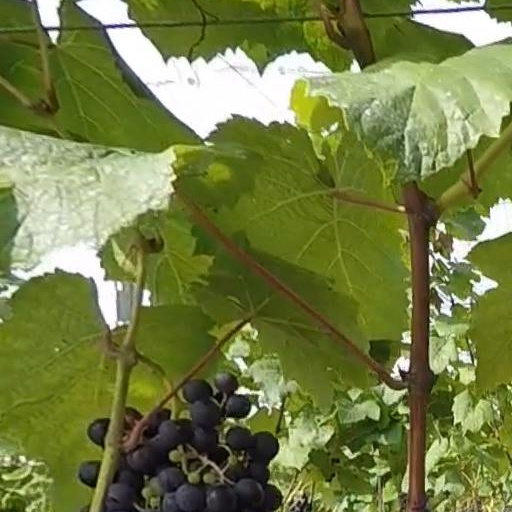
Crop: grape